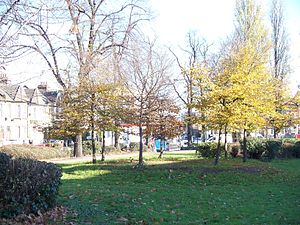
Seven Sisters
"""The Seven Sisters"" - De syv søstre"
Seven Sisters er et område i Haringey i Nordlondon. Det regnes med til Tottenham, og ligger i østenden af Seven Sisters Road.